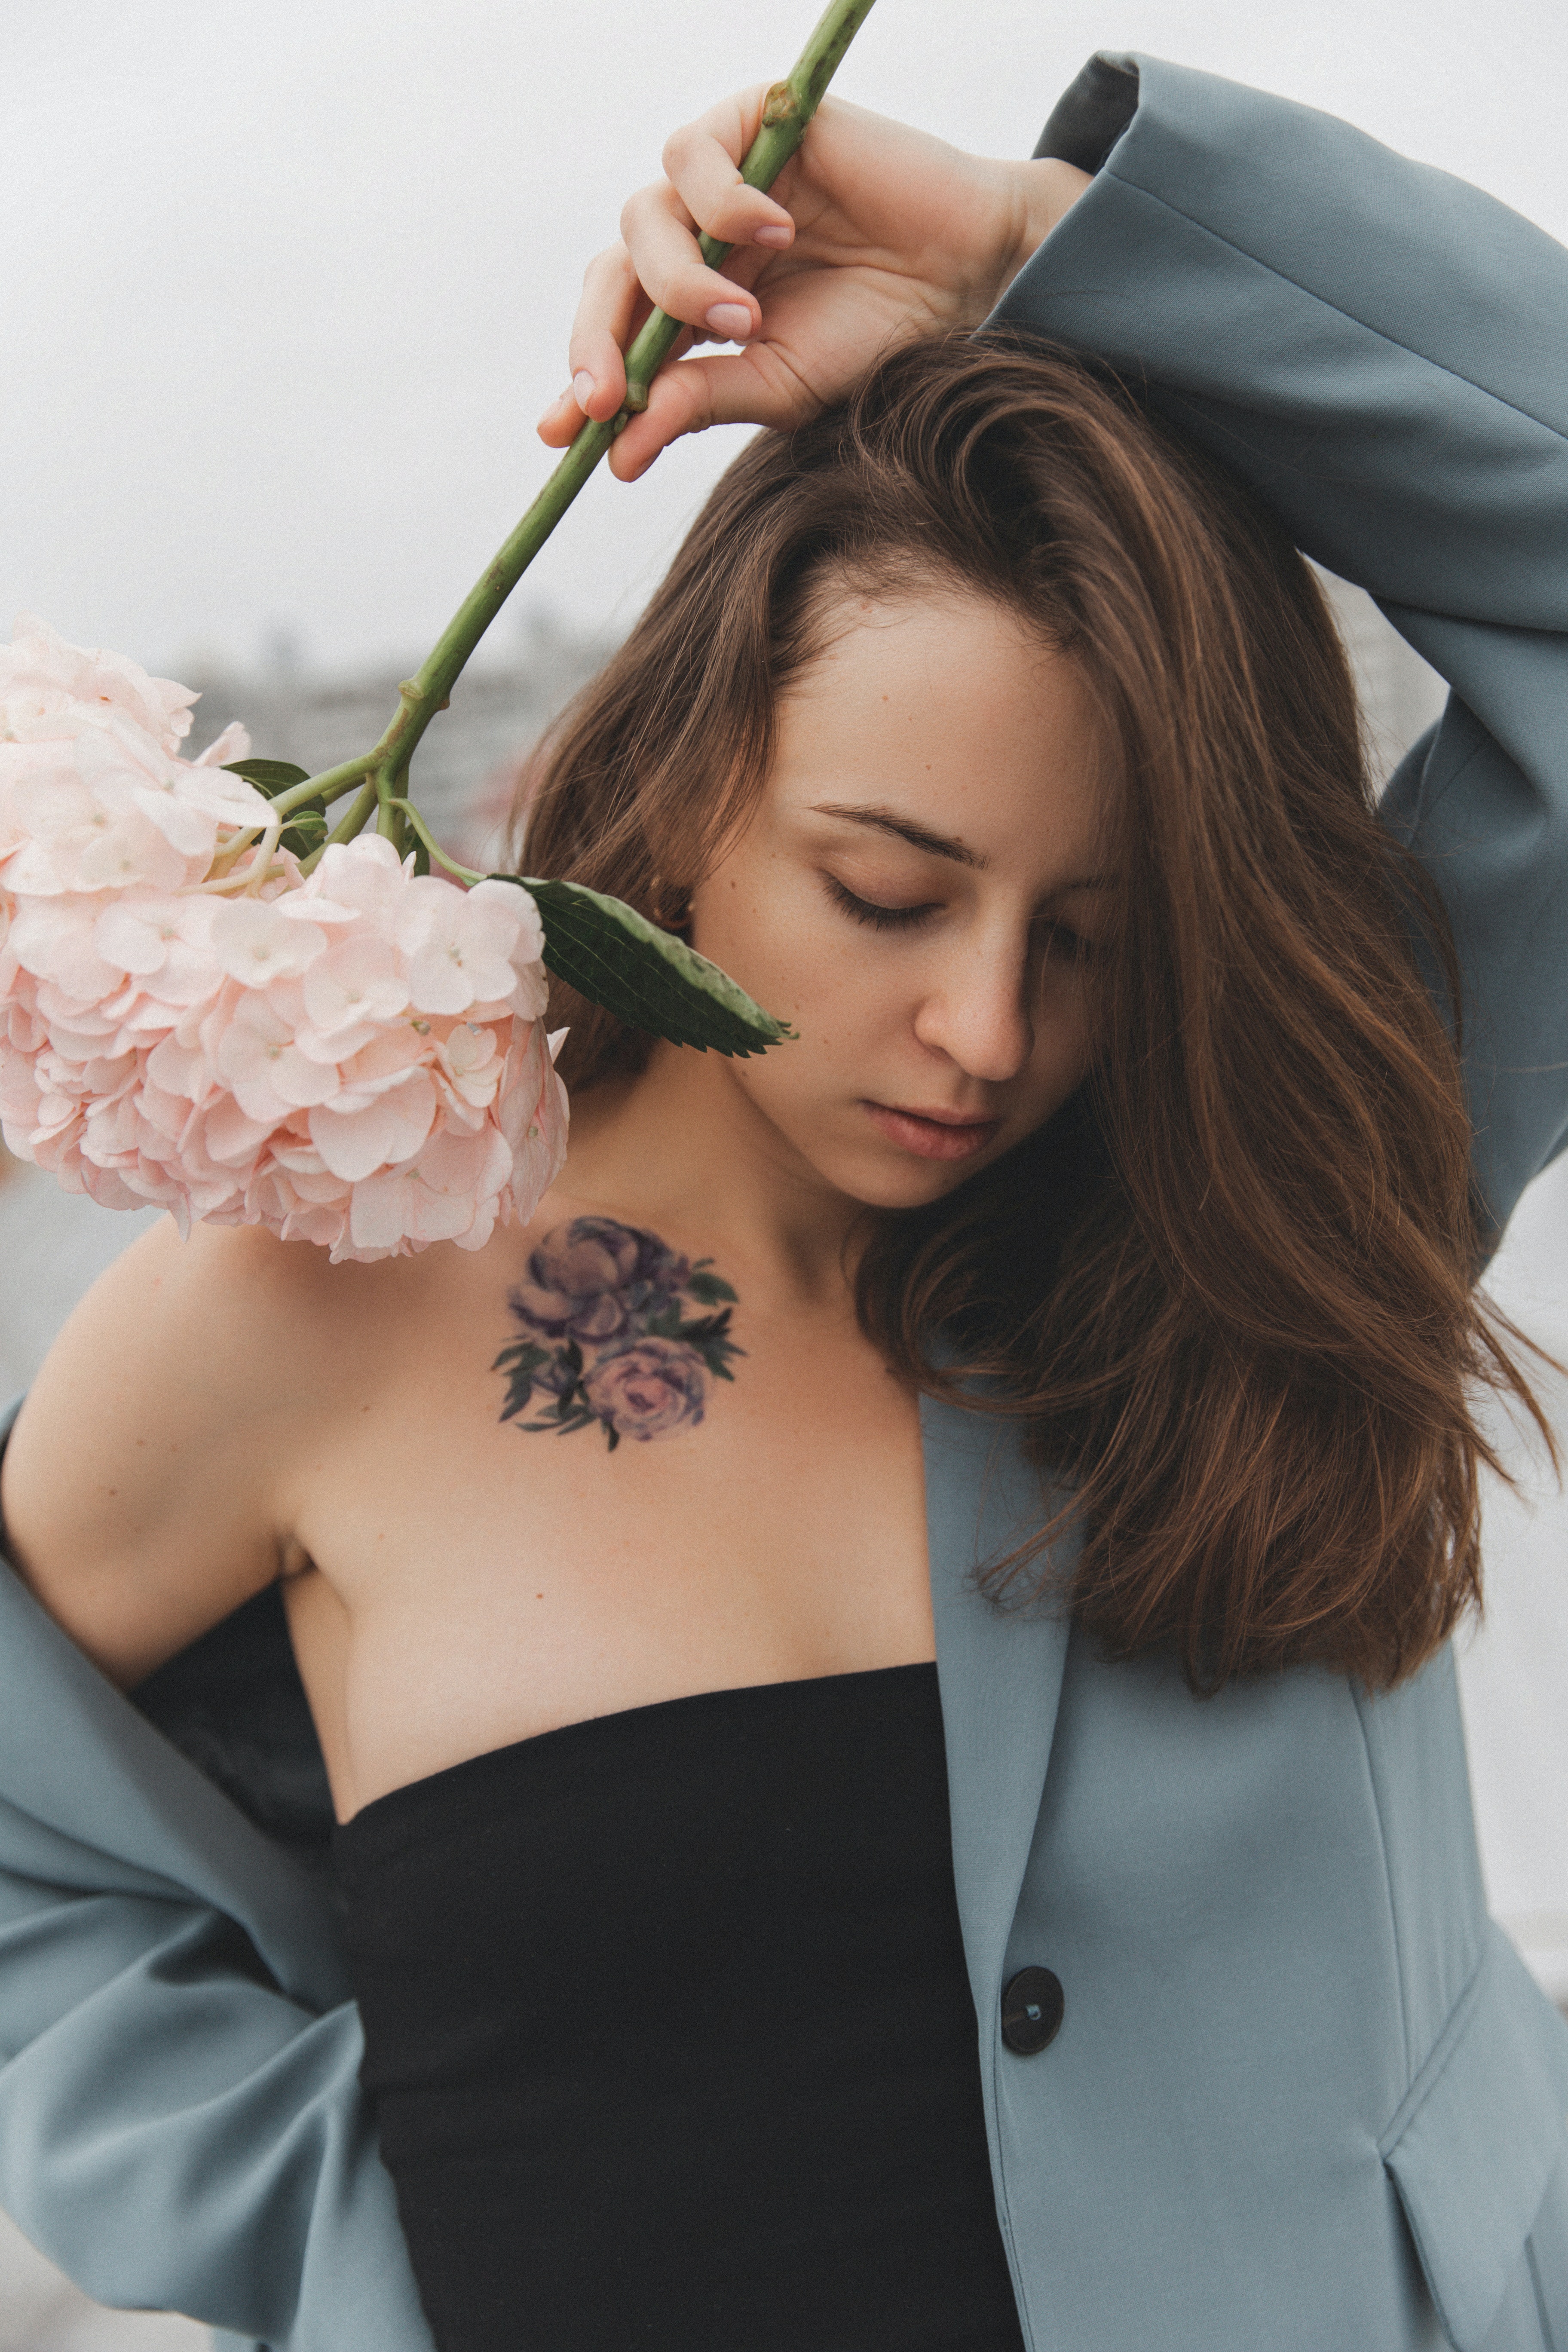
woman, hair, joint, skin, lip, plant, hand, shoulder, hairstyle, arm, dress, white, eyelash, neck, human body, flower, sleeve, gesture, style, waist, finger, street fashion, petal, black hair, fashion design, cosmetics, long hair, formal wear, beauty, headpiece, trunk, jewellery, fashion model, blond, flower arranging, temporary tattoo, tattoo, brown hair, event, artificial flower, human leg, abdomen, wing, fashion accessory, floral design, gown, cut flowers, peach, fur, hair coloring, feather, font, photo shoot, bouquet, flowering plant, haute couture, hair accessory, floristry, top, necklace, model, sitting